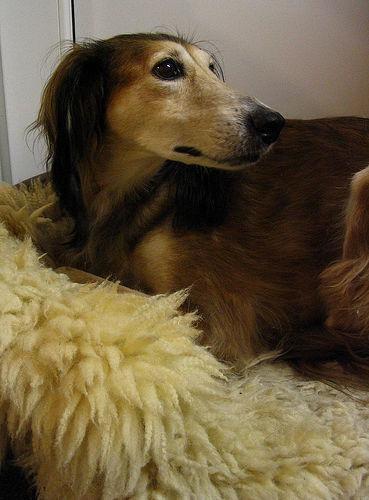
Saluki